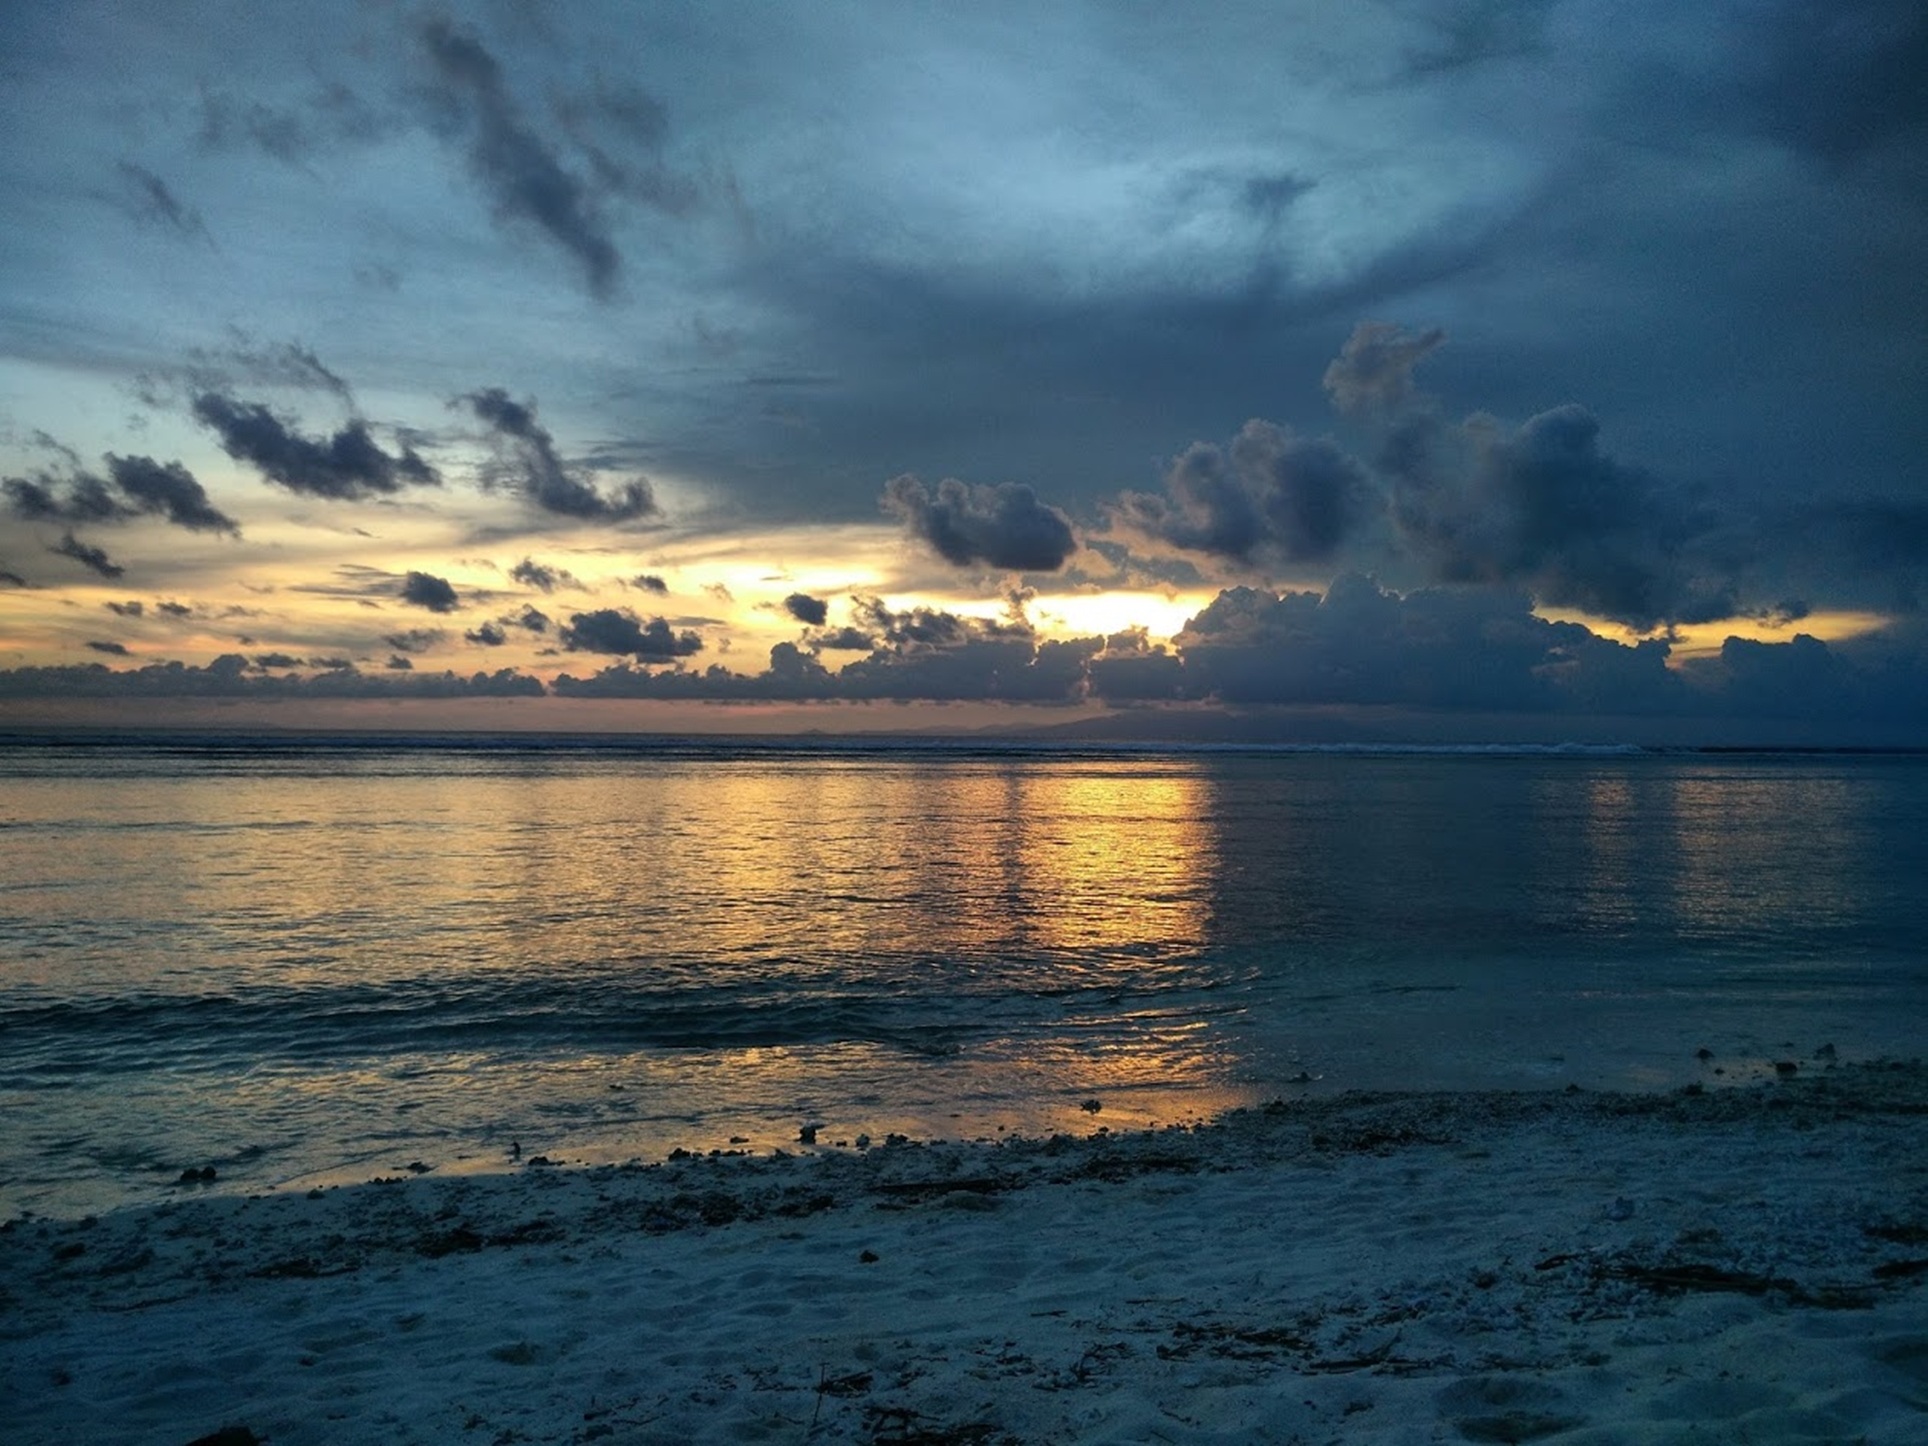
beach, landscape, sea, coast, water, nature, outdoor, sand, ocean, horizon, cloud, people, sky, sun, sunrise, sunset, sunlight, morning, shore, wave, dawn, atmosphere, summer, vacation, travel, dusk, evening, reflection, tropical, natural, holiday, asia, blue, tourism, lifestyle, blue sky, fun, happy, resort, landscapes, beautiful, indonesia, islands, bali, sky clouds, afterglow, nature landscape, beautiful landscape, balinese, meteorological phenomenon, gili, wind wave